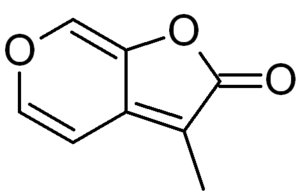
Un buténolide est une lactone sur un hétérocycle à quatre atomes de carbone. Ces composés sont parfois considérés comme des dérivés oxydés du furane. La 2-furanone est le plus simple des buténolides. L'acide ascorbique est le buténolide le plus commun. Des dérivés de buténolides appelés karrikines sont produits par certaines plantes lorsqu'elles sont exposées aux températures élevées dues aux feux de forêt, notamment la 3-méthyl-2H-furo[2,3-c]pyran-2-one est connue pour déclencher la germination des graines de plantes sensibles à la chaleur des incendies de végétation.